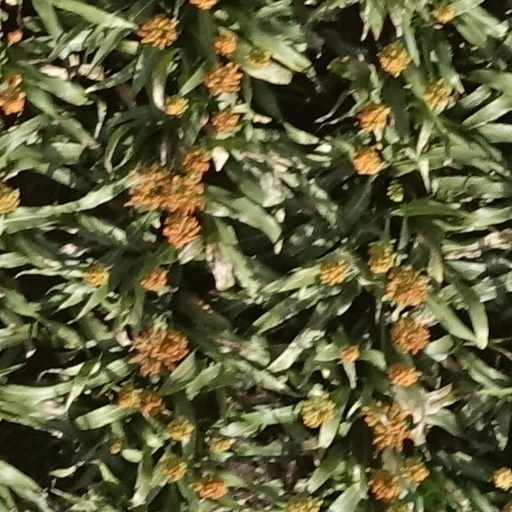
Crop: sorghum